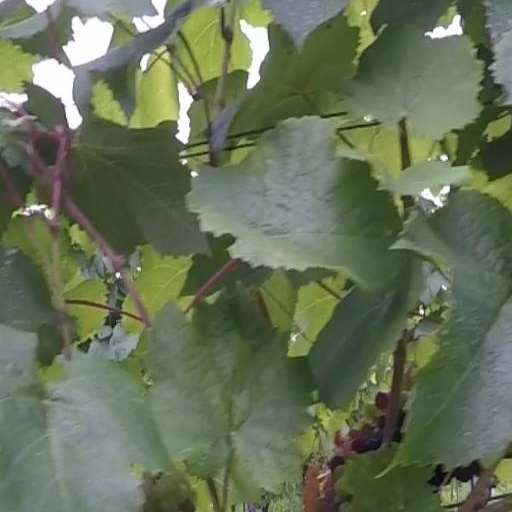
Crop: grape